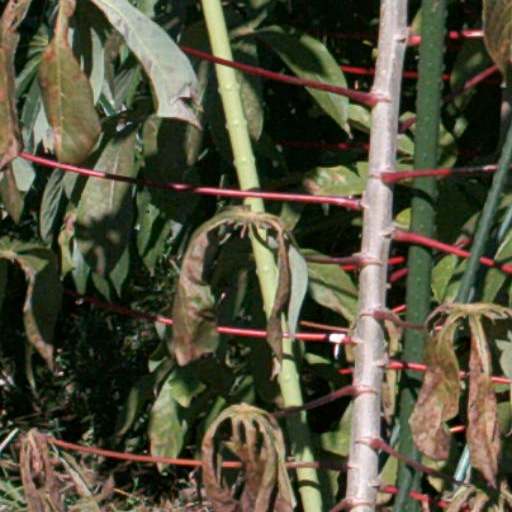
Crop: cassava